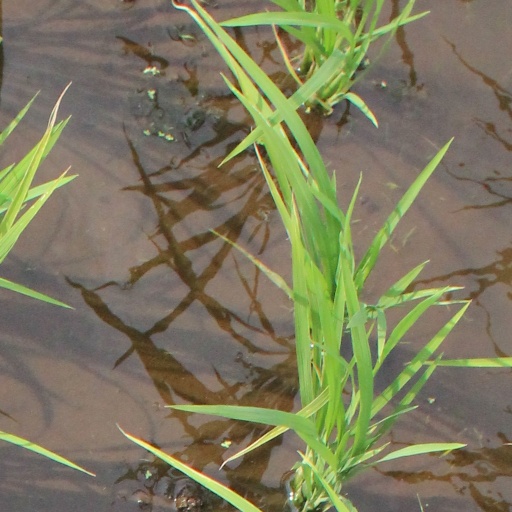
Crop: rice